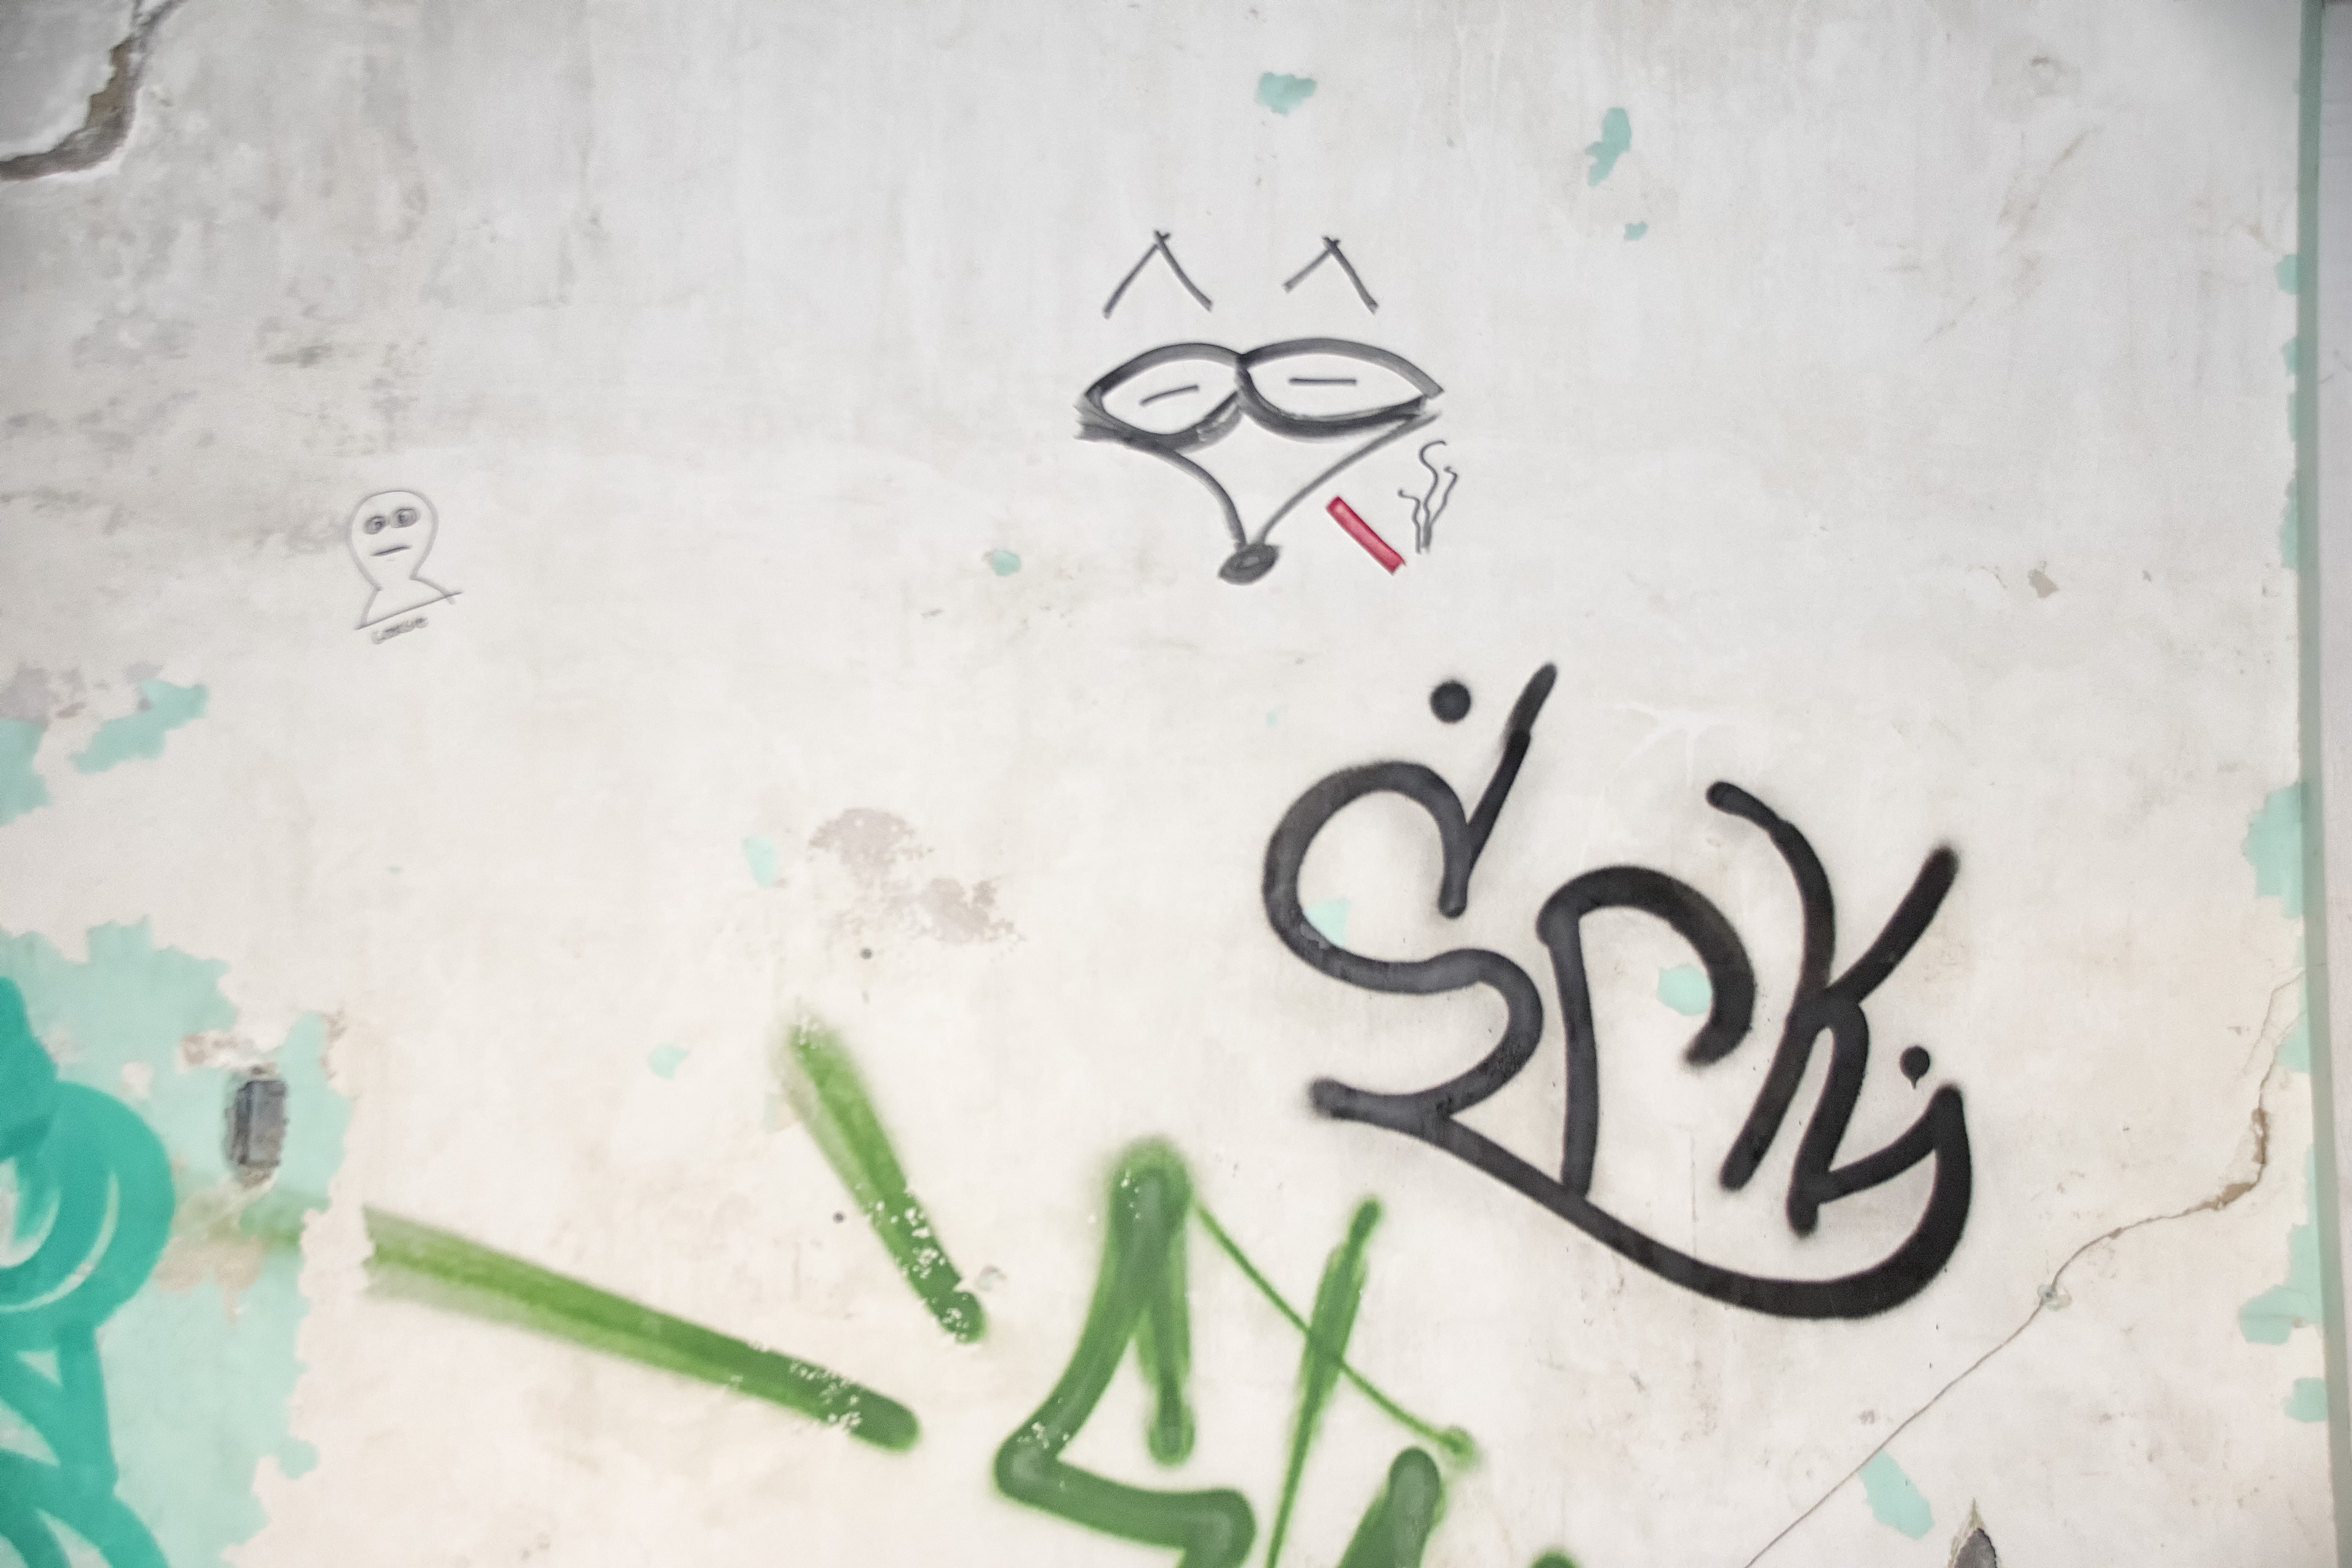
number, wall, green, graffiti, font, art, de, sketch, drawing, canada, handwriting, calligraphy, quebec, sainte, clotilde, horton, asile, asylum